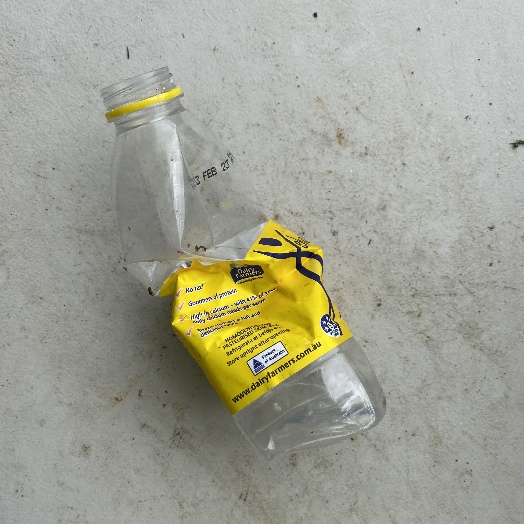
Label: Plastic